Oprah Winfrey

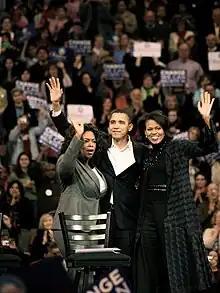
Winfrey joins Barack and Michelle Obama on the campaign trail (December 10, 2007).

Winfrey states she is a political independent who has "earned the right to think for myself and to vote for myself". She endorsed presidential candidate Barack Obama in the 2008 presidential election. On September 25, 2006, Winfrey made her first endorsement of Obama for president on "Larry King Live", the first time she endorsed a political candidate running for office. Two economists estimate that Winfrey's endorsement was worth over a million votes in the Democratic primary race and that without it, Obama would have lost the nomination. Winfrey held a fundraiser for Obama on September 8, 2007, at her Santa Barbara estate. In December 2007, Winfrey joined Obama for a series of rallies in the early primary states of Iowa, New Hampshire, and South Carolina. The Columbia, South Carolina, event on December 9, 2007, drew a crowd of nearly 30,000, the largest for any political event of 2007. An analysis by two economists at the University of Maryland, College Park estimated that Winfrey's endorsement was responsible for between 420,000 and 1,600,000 votes for Obama in the Democratic primary alone, based on a sample of states that did not include Texas, Michigan, North Dakota, Kansas, or Alaska. The results suggest that in the sampled states, Winfrey's endorsement was responsible for the difference in the popular vote between Barack Obama and Hillary Clinton. The governor of Illinois, Rod Blagojevich, reported being so impressed by Winfrey's endorsement that he considered offering Winfrey Obama's vacant senate seat, describing Winfrey as "the most instrumental person in electing Barack Obama president," with "a voice larger than all 100 senators combined". Winfrey responded by stating that although she was absolutely not interested, she did feel she could be a senator. The Topps trading card company memorialized Oprah's involvement in the campaign by featuring her on a card in a set commemorating Obama's road to the White House.